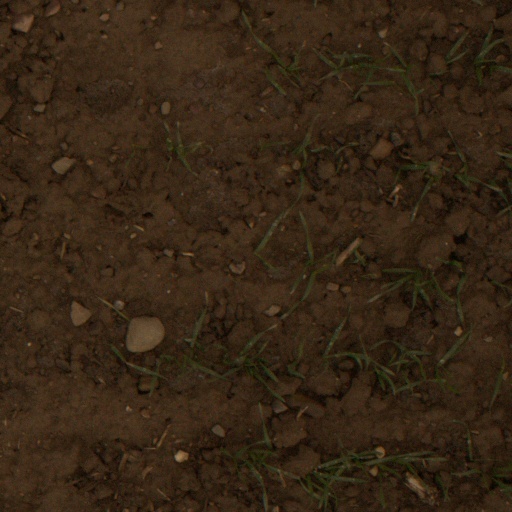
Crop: wheat